Swedish Pavilion

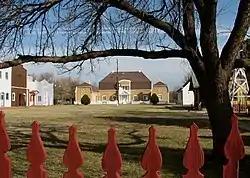

Swedish Pavilion is a historic 1904 exposition building in Lindsborg, Kansas, United States. This building is contained on the grounds of the "Lindsborg Old Mill & Swedish Heritage Museum" at 120 Mill Street.